Battle of Moscow

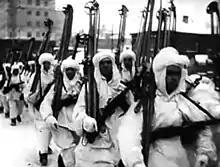
Red Army ski troops in Moscow. Still from documentary "Moscow Strikes Back", 1942.

On 25 November 1941, the German 2nd Panzer Army under Guderian began advancing towards Kashira that lay 120 kilometres south-southeast of Moscow and 80 kilometres north-northeast of Tula. Kashira was of paramount importance, considering that it was the headquarters of the Soviet Western Front, one of the three main groups of resistance against the Nazi storm. The Germans were capable of seizing Venev and pushing towards storming formidably towards Kashira. Should Kashira fall, the road to Moscow would be open for the 2nd Panzer Group. In an attempt to halt the onslaught of the 2nd Panzer Group, the STAVKA High Command hurled Major General Pavel Belov's 1st Guards Cavalry Corps, General Andrei Getman's 112th Tank Division, an armoured brigade and a battalion of BM-13 Katyusha rocket launchers along with support from the air force against the Wehrmacht. The cavalrymen of the 1st Guards Cavalry Corps, which was primarily armed with the SVT-40 semi-automatic battle rifle and Cossack shashkas, as well as the mechanized troops possessing T-34 and KV-1 tanks, battled relentlessly against Heinz Guderian's 2nd Panzer Group. After much vicious fighting, the 1st Guards Cavalry Corps was able to repel the armoured forces of Guderian and subsequently drove them back by 40 kilometres to the town of Mordves.